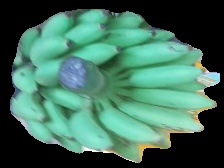
Variety: elakki-bale
Grade: grade2